Scranton general strike

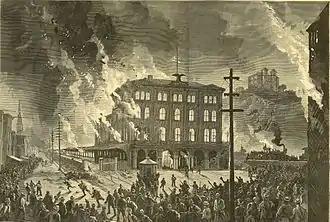
Burning of Union Depot, Pittsburgh, 21–22 July 1877

The Long Depression, sparked in the US by the Panic of 1873, had far reaching implications for US industry, shuttering more than a hundred railroads in the first year and cutting construction of new rail lines from 7,500 miles of track in 1872 to 1,600 miles in 1875. Approximately 18,000 businesses failed between 1873, and in 1875, production in iron and steel alone dropped as much as 45%, and a million or more lost their jobs. In 1876 alone, 76 railroad companies went bankrupt or entered receivership.